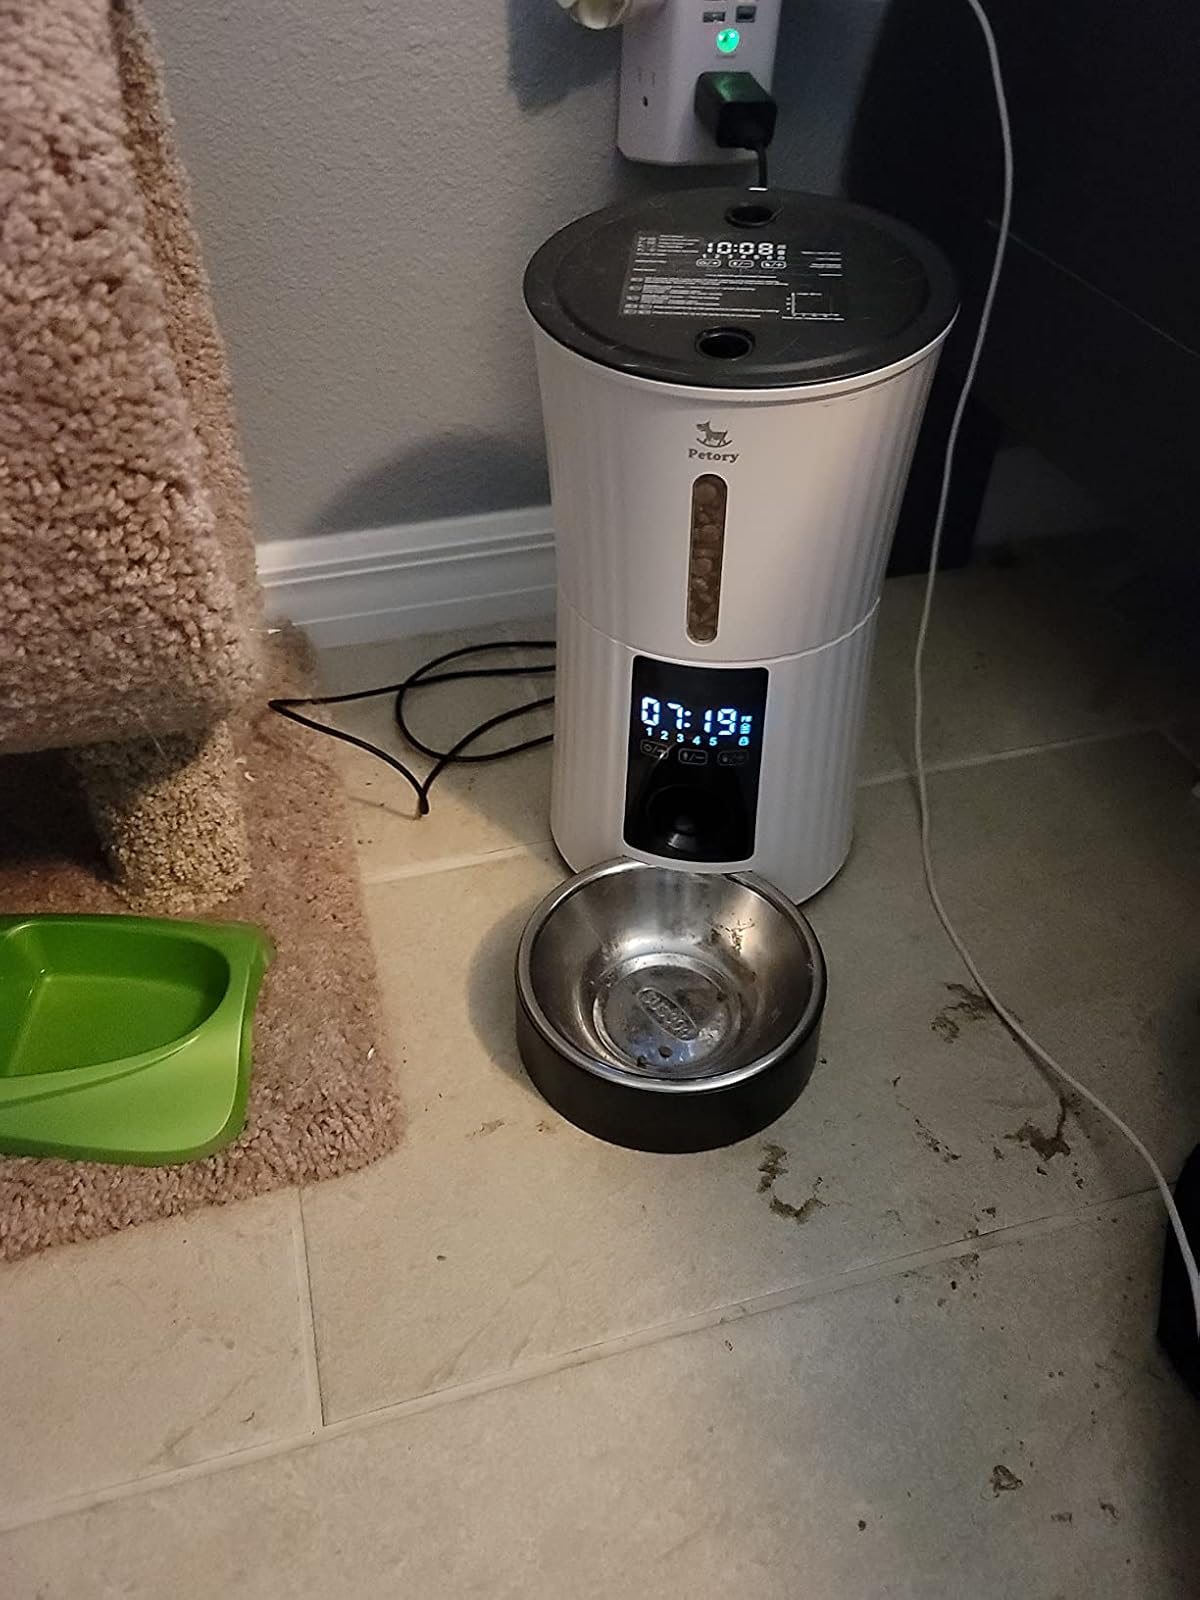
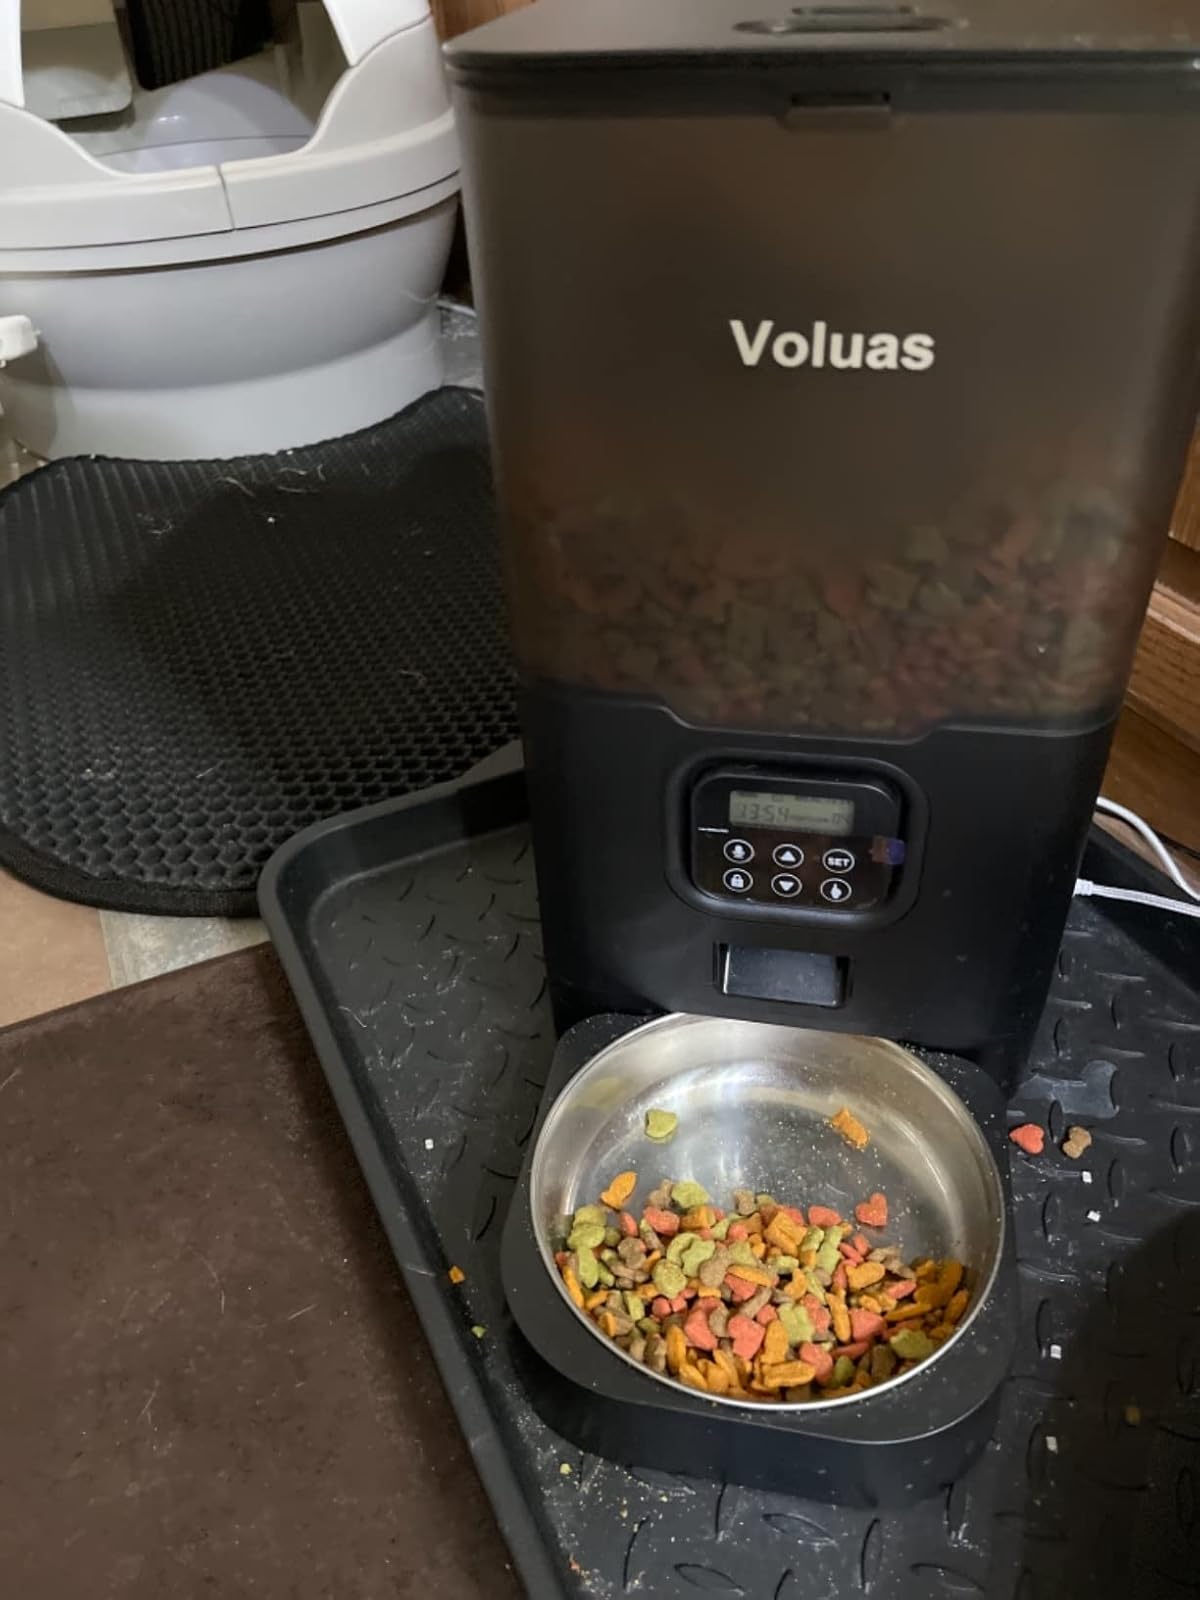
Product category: items_feeder
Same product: no